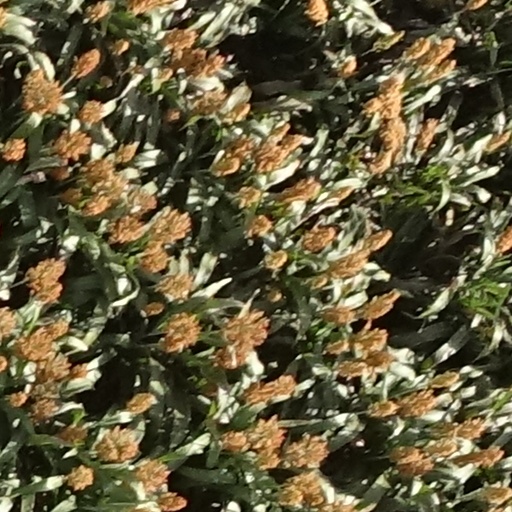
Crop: sorghum